Lynda Raymonde

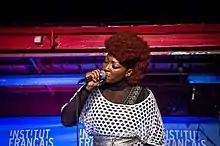
Lynda Raymonde during the 2017 Music Festival in front of l'Institut Français du Cameroun - Douala.

In 2002, Lynda Raymonde met bassist Remy Ottou who encouraged her to embark on a career without a solo. He taught her her first Bass notes and worked with her on his first compositions. She began her professional career in the cabarets of Yaoundé, notably at Bois d'Ebène where she sang from October 2002 to April 2005, then at Okoumé from April 2005 to September 2006.